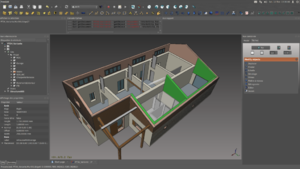
FreeCAD est un logiciel libre et open source, de CAO 3D paramétrique, publié sous license LGPLv2+. Il permet d'utiliser la modélisation volumique ou CSG, la modélisation fonctionnelle et depuis la v.0.17 la modélisation surfacique, ou B-Rep. Ces trois types de modélisation sont entièrement paramétrables. D'abord destiné aux métiers du génie mécanique, avec la CMAO ; FreeCAD s'est ensuite étendu à d'autres branches de l'ingénierie, comme l'architecture, grâce à son module BIM. Il supporte la MEF et peut être utilisé pour l'IAO, la FAO et la GCVP. FreeCAD possède une architecture modulaire et a vocation à devenir, un logiciel de CFAO plus généraliste. Grâce à sa nature libre et open-source, les utilisateurs peuvent étendre ses possibilités en ajoutant divers plug-ins gratuits, ou en se servant du langage de programmation Python.